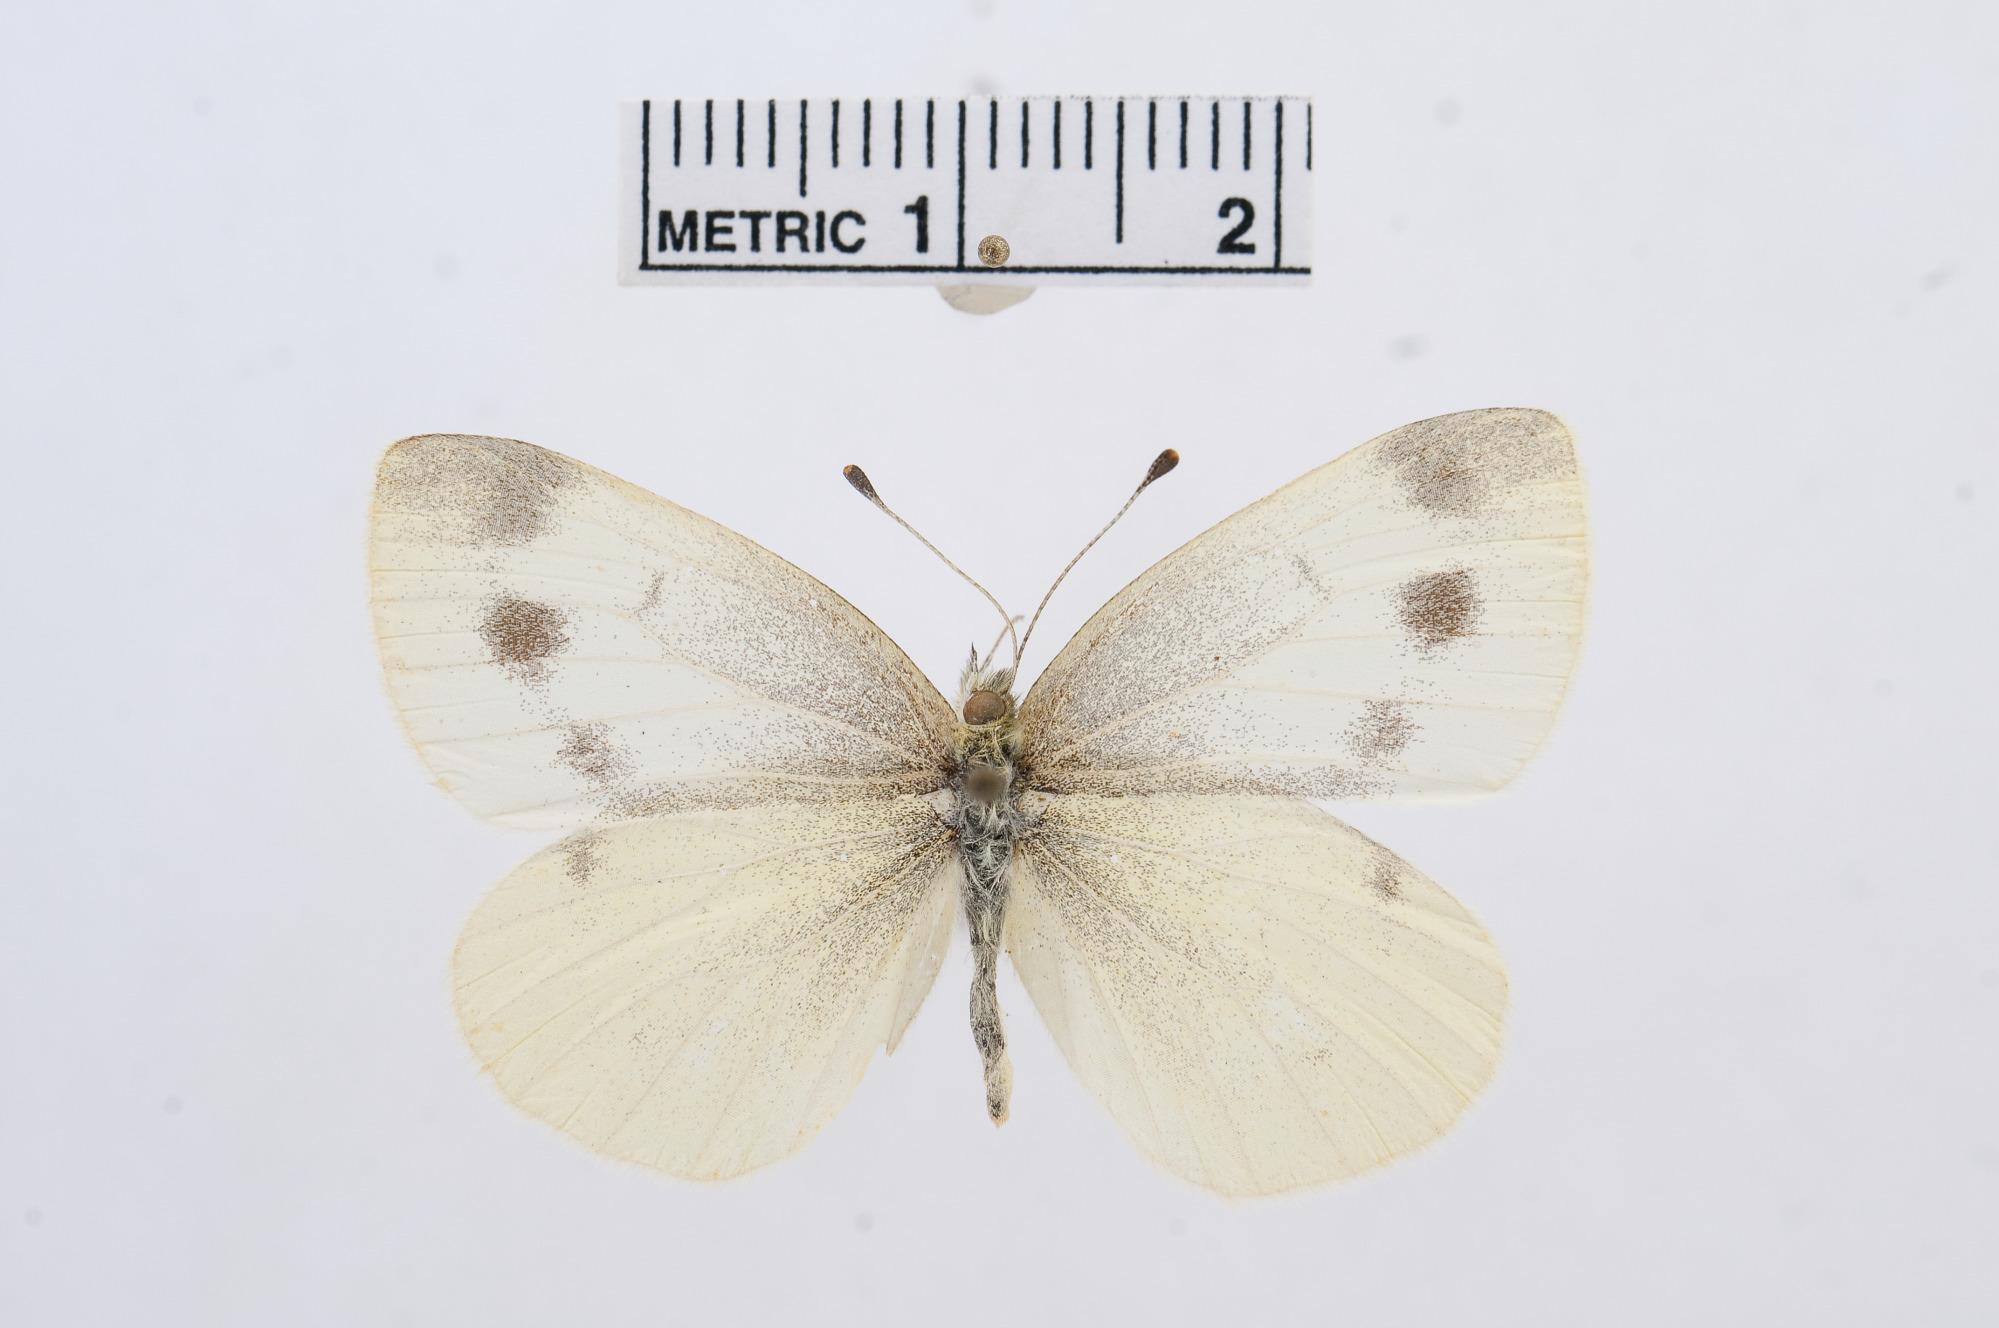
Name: Pieris ergane
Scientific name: Pieris ergane
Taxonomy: Animalia, Arthropoda, Hexapoda, Insecta, Lepidoptera, Pieridae, Pierinae